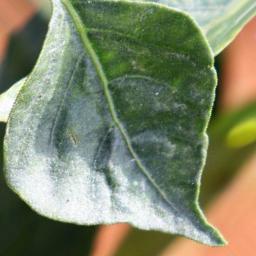
Label: healthy